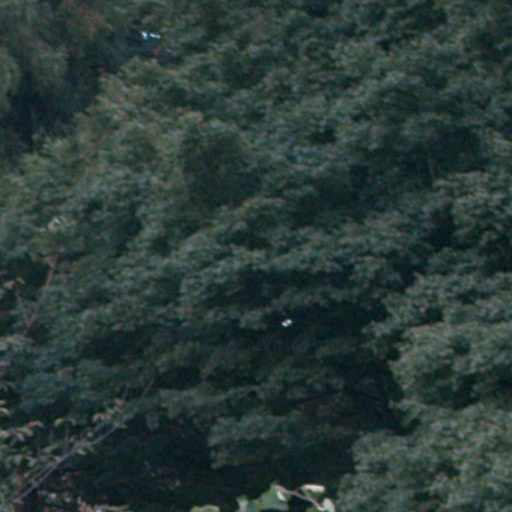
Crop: cassava